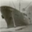
Label: ship